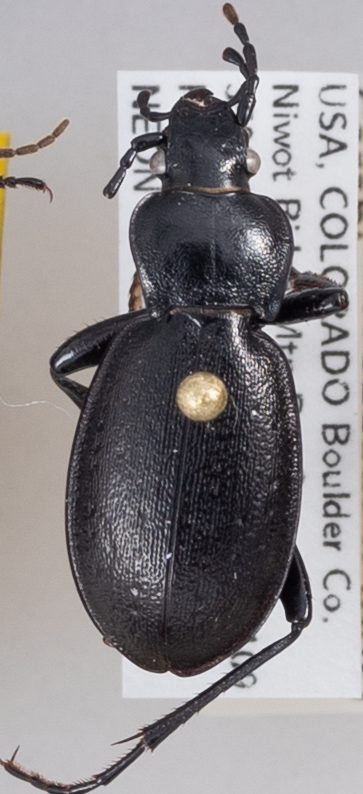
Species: Carabus taedatus
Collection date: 2018-06-05
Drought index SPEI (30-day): -2.01
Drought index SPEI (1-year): -0.638
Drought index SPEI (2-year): -0.03